Question: Please indicate a possible affordance area of the jump_skateboard that can be used for standing on
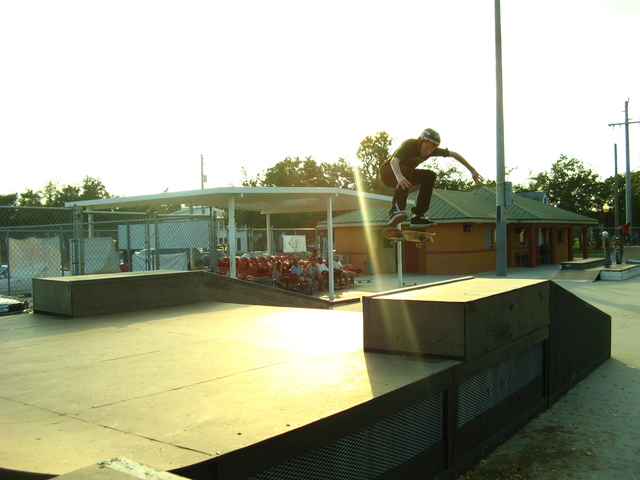
Answer: [379.402, 226.274, 437.451, 251.396]